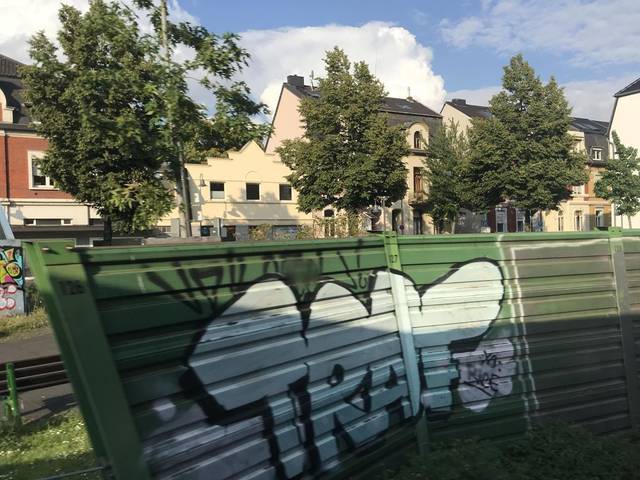
Region: Germany
Coordinates: 50.688, 7.154